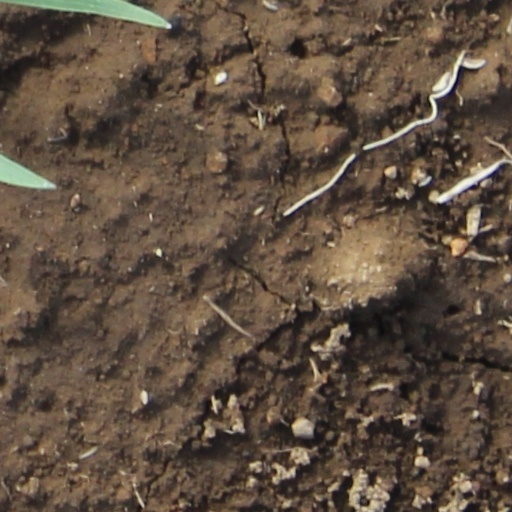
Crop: wheat